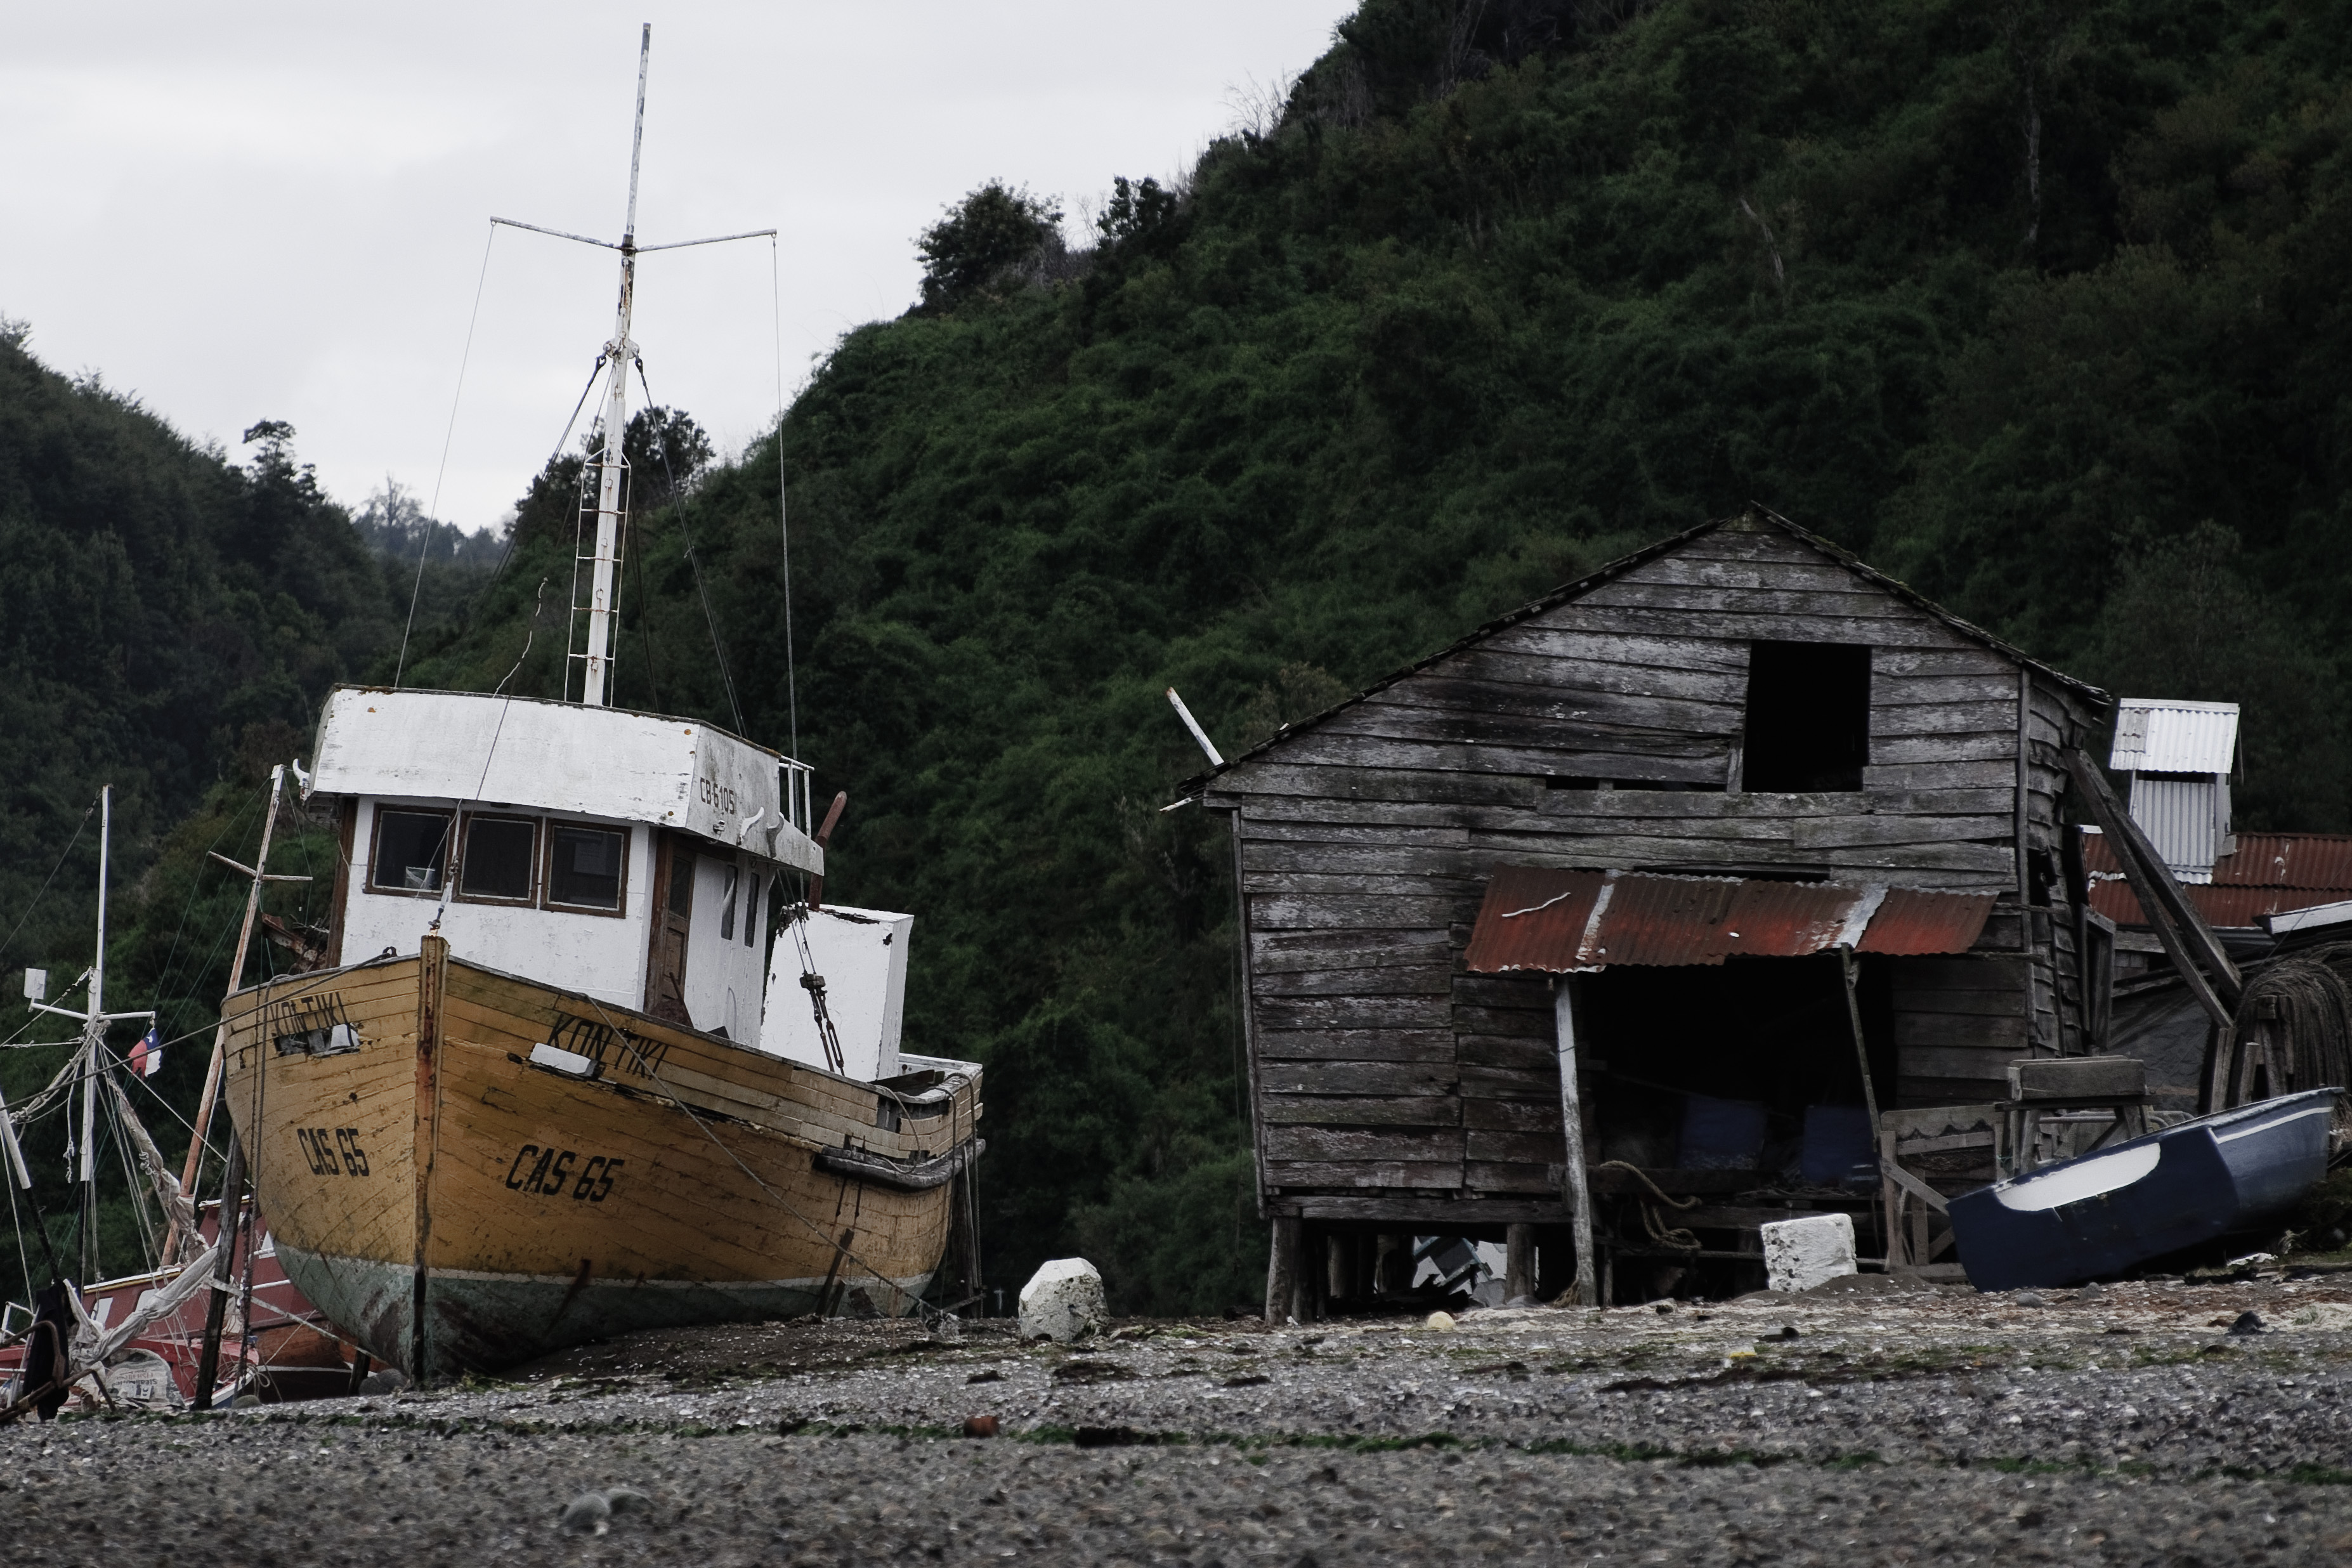
sea, boat, transport, shack, vehicle, nikon, chile, d300, chiloe, geological phenomenon